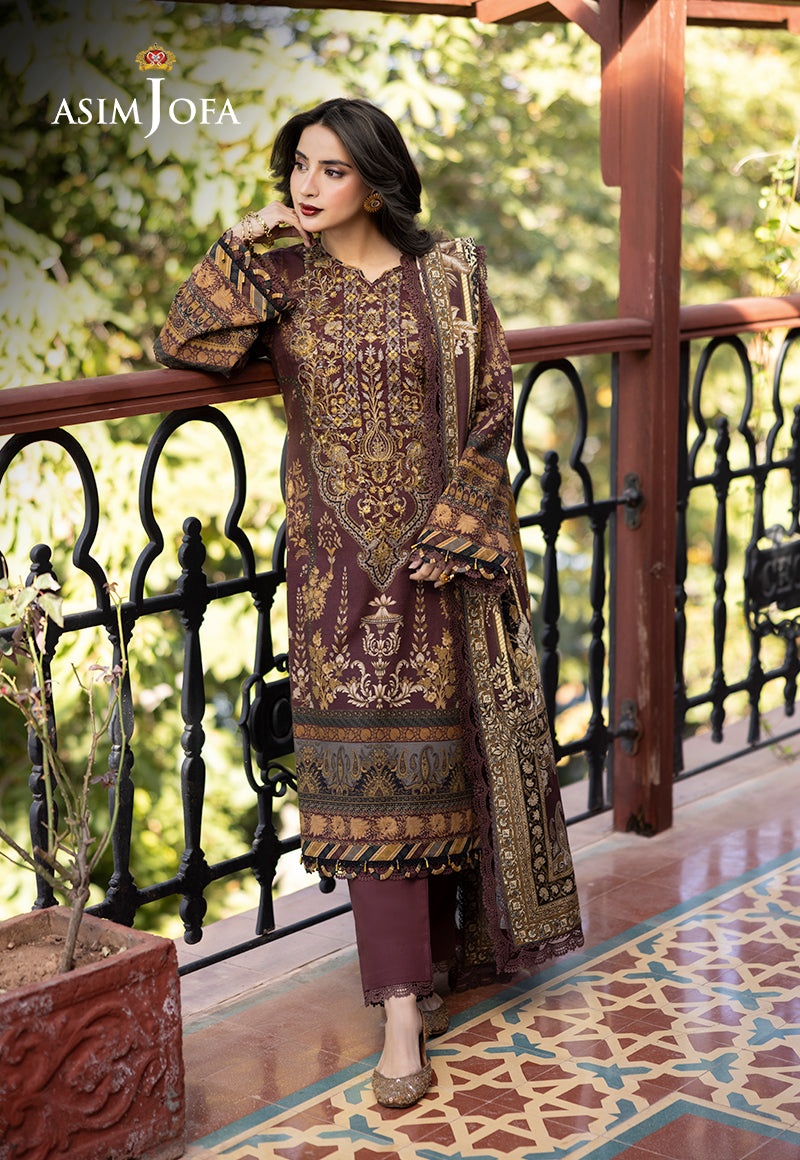
burgundy embroidered chiffon dupatta